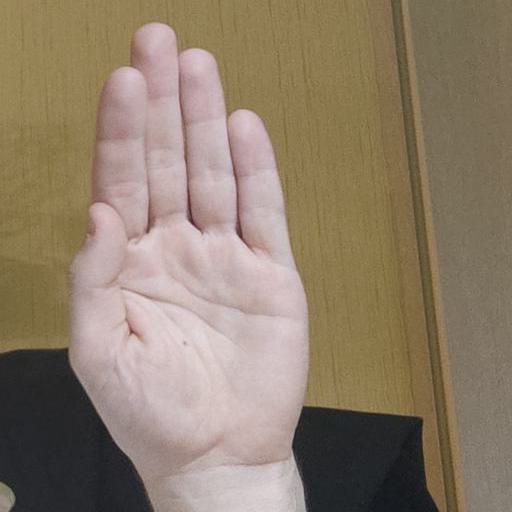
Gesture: stop